Edward IV

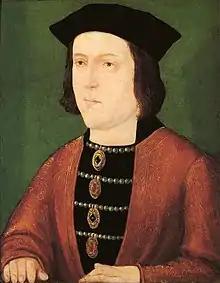
Posthumous portrait,

Edward IV (28 April 1442 – 9 April 1483) was King of England from 4 March 1461 to 3 October 1470, then again from 11 April 1471 until his death in 1483. He was a central figure in the Wars of the Roses, a series of civil wars in England fought between the Yorkist and Lancastrian factions between 1455 and 1487.